Question: Please indicate a possible affordance area of the sit_on_bench that can be used for sitting
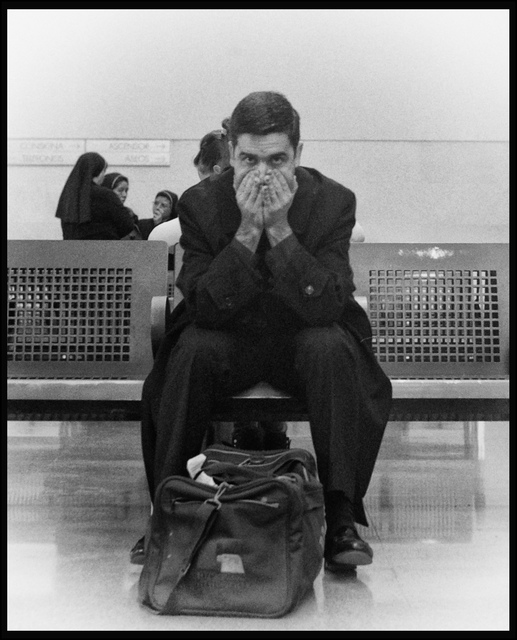
Answer: [7, 372, 507, 399]